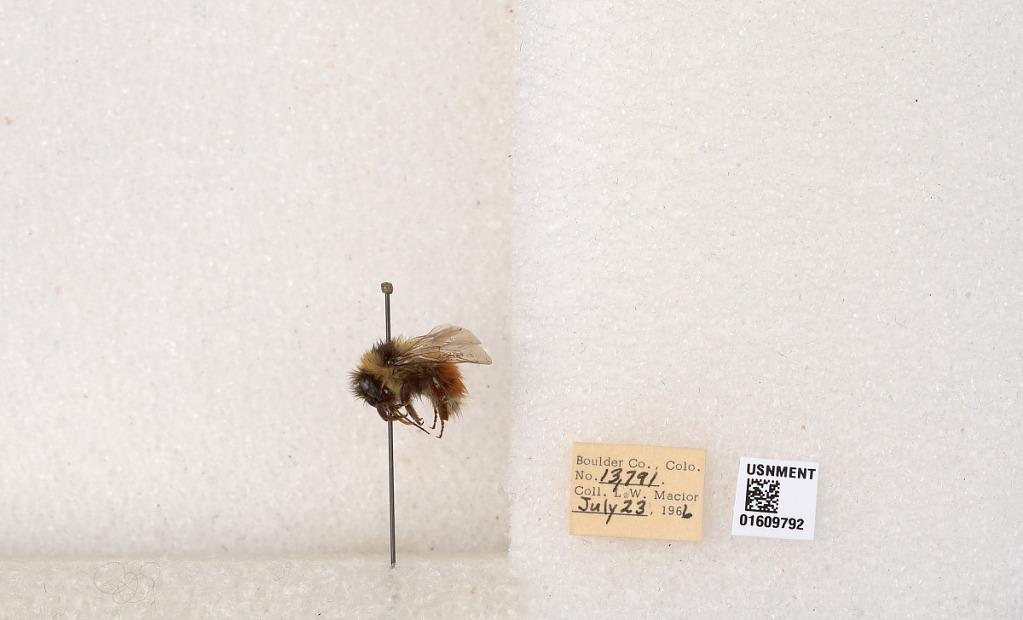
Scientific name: Bombus (Pyrobombus) sylvicola Kirby
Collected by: L. Macior
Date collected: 1966-7-23
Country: United States
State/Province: Colorado
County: Boulder
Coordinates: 40.0263, -105.3